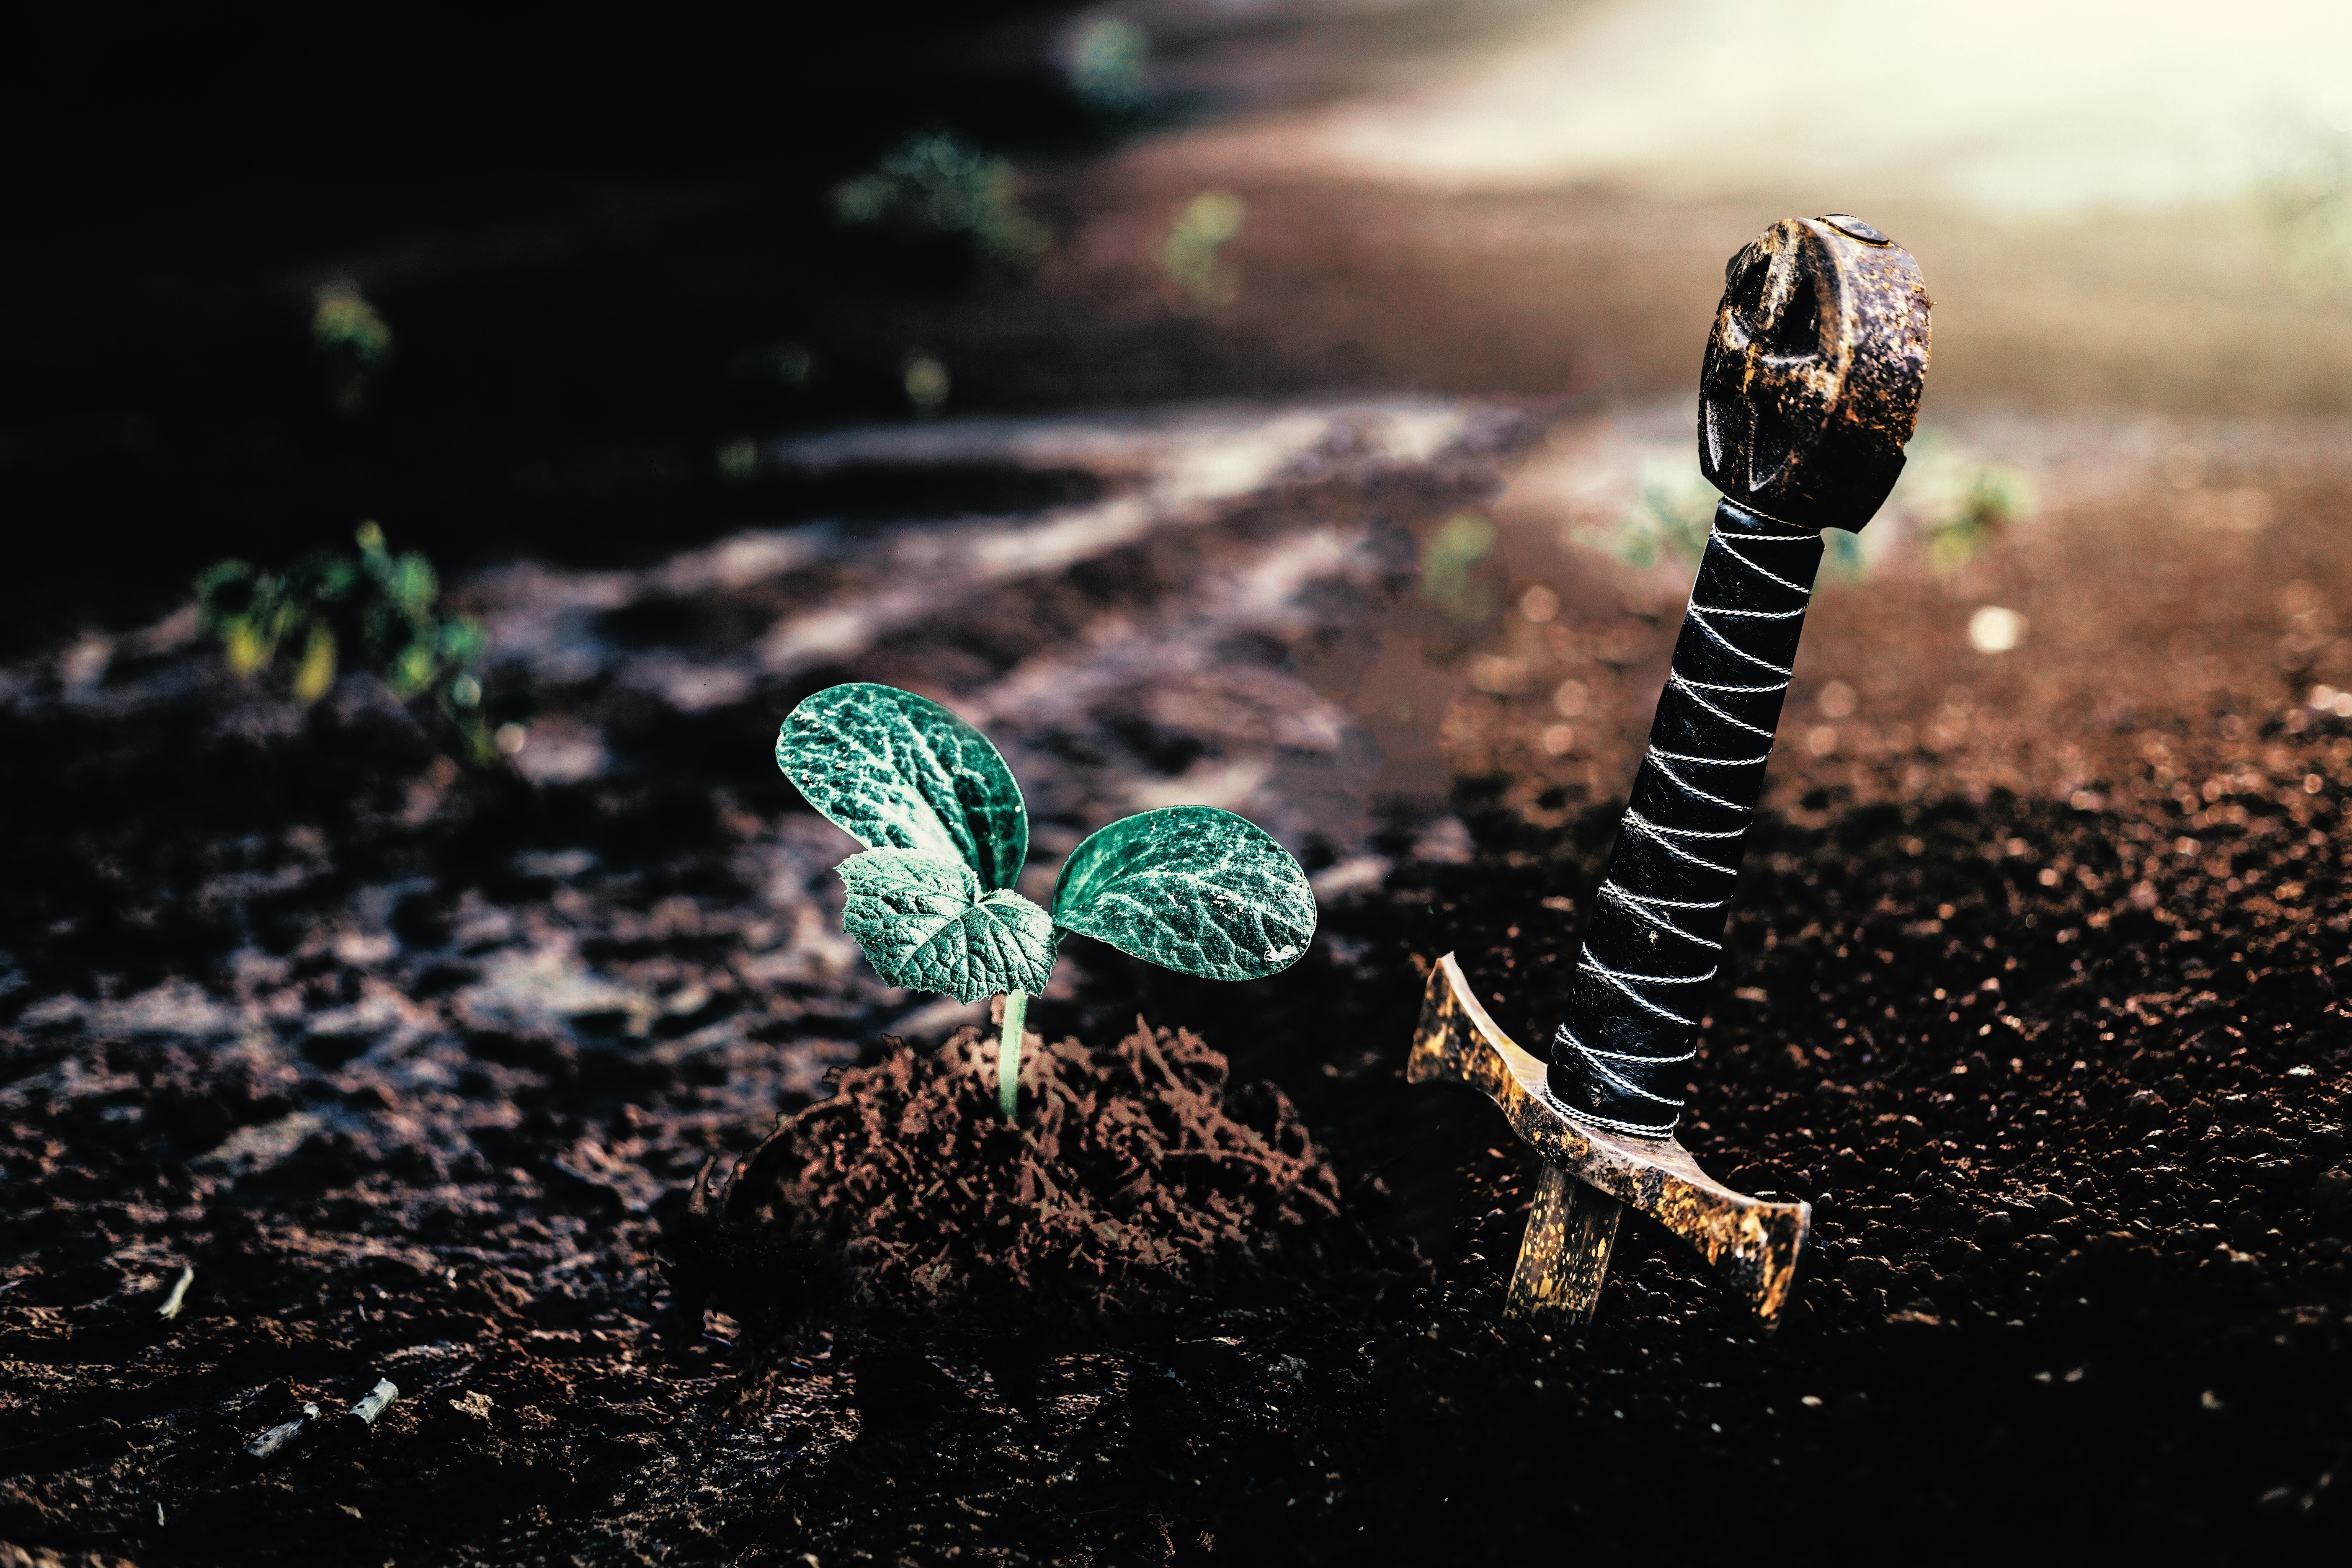
sword, plant, green, soil, leaf, botany, tree, adaptation, organism, photography, hand, finger, Colorfulness, fashion accessory, forest, plant stem